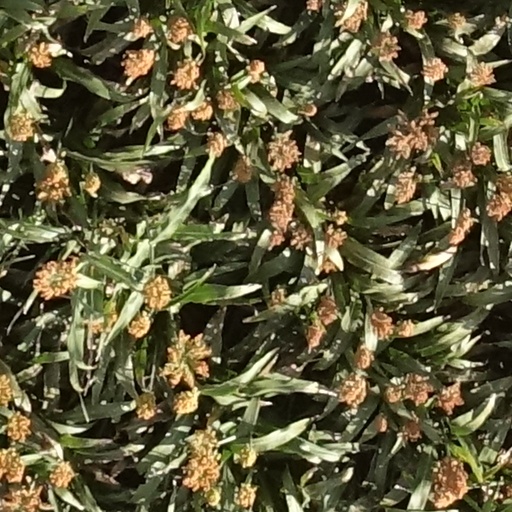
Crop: sorghum